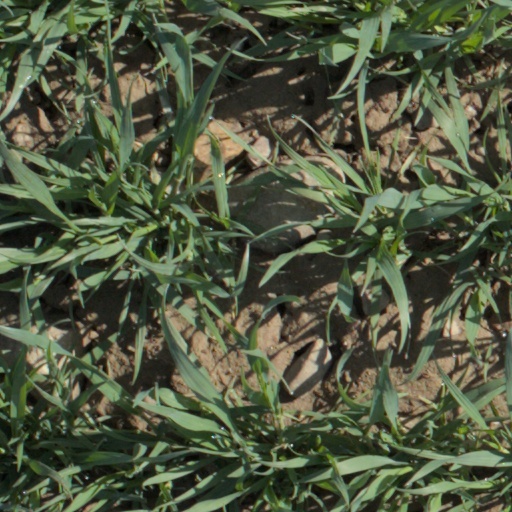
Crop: wheat